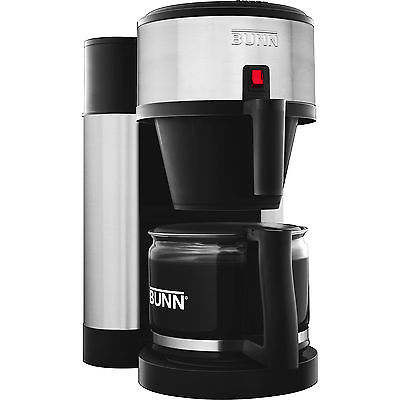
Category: coffee maker